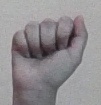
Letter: saad